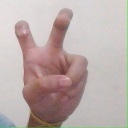
अक्षर: ई